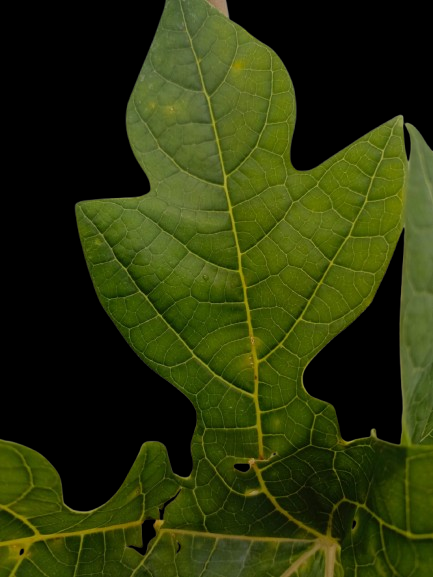
Crop: Papaya
Label: Pathogen_symptoms